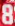
Number: 8